List of My Name Is Earl characters

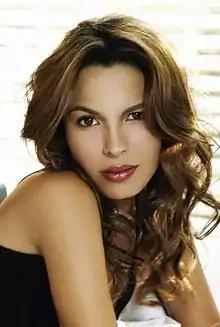
Nadine Velazquez portrayed Catalina Aruca on the series

Catalina Rana Aruca (played by Nadine Velazquez) — the beautiful housekeeper at Earl and Randy's motel. Randy has a major crush on Catalina, immediately calling dibs on her when they first met. She was the top dancer at Club Chubby for about a month, where her routine simply consisted of jumping in place to House of Pain's "Jump Around" song, until one of the patrons died, at which she vowed never to dance again. She dislikes Joy, but later returns to Club Chubby in the season 2 episode "Jump for Joy" when she sees how Earl tries hard to make things better. She also helps Earl on one of the items on his list in the episode "Mailbox". Season 2 features a story arc where Catalina is arrested for speeding and deported to her village. When Earl and Randy arrive, she gets news that Earl has agreed to marry her, but Earl lets Randy do it. In the "Foreign Exchange Student" episode, Randy and Catalina rent an apartment in order to keep up appearances, but when Randy tells her he loves her, Catalina tells Earl she only wants to be friends with Randy. She takes actions to be as physically repulsive as possible when Randy and she consummate their marriage, but afterwards regrets it as she finds that Randy is the best lover she's had. In the season 3 episode "Love Octagon", she declares that she is a new lesbian, but her attempts to woo Billie Cunningham fail. However, she reconciles with her former boyfriend Paco who previously tried to catch her attention in the years past but finally caught her.